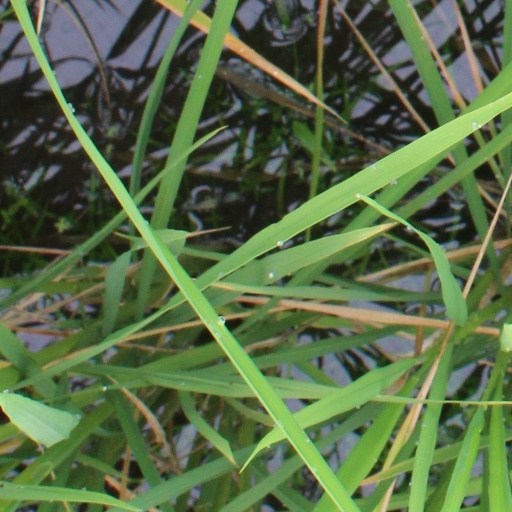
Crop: rice